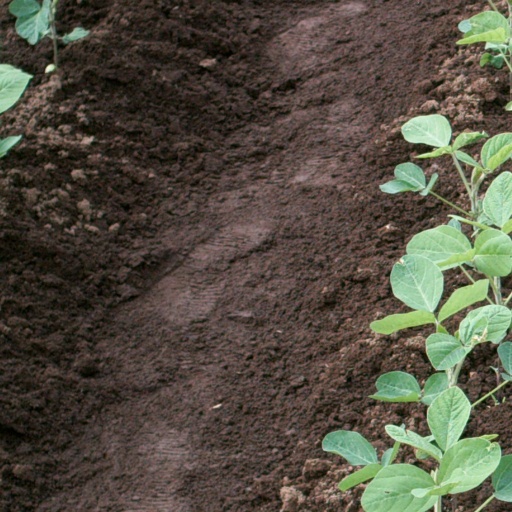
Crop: soybean